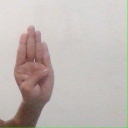
अक्षर: ब